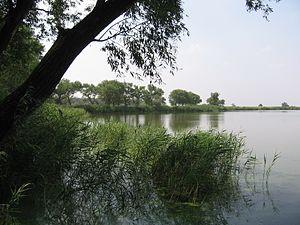
La Samara est une rivière d'Ukraine et un affluent gauche du Dniepr.